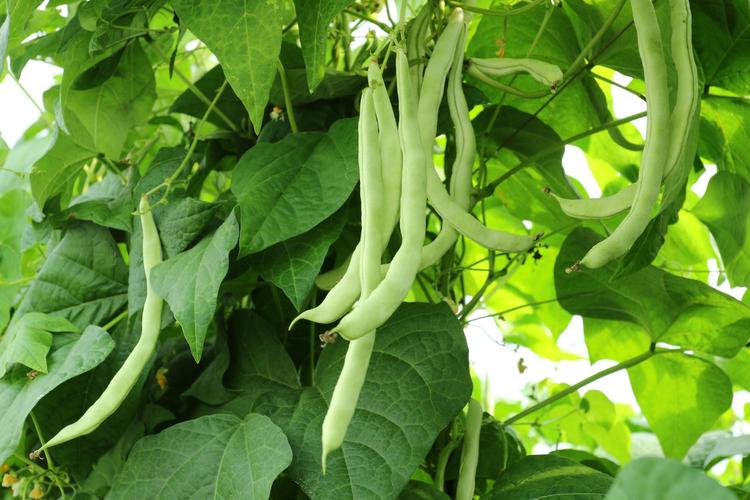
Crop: unknown
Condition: bean